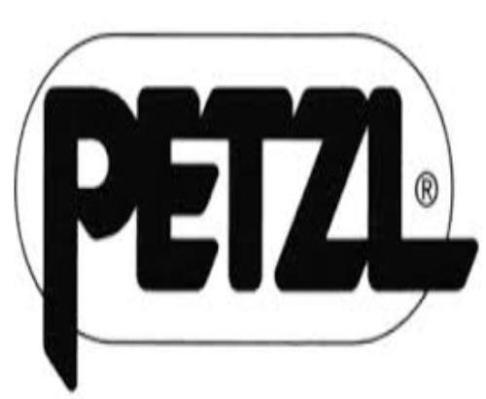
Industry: Clothes